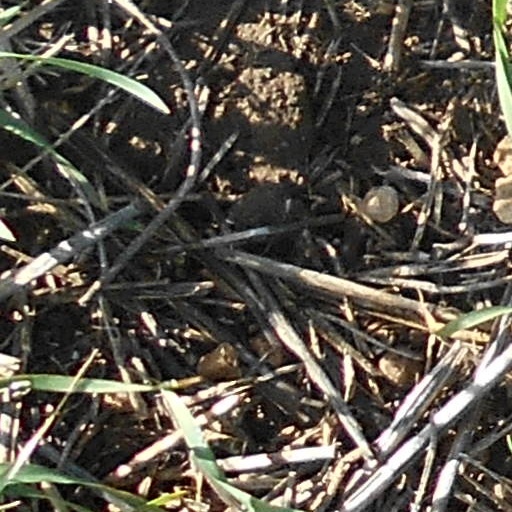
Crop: wheat